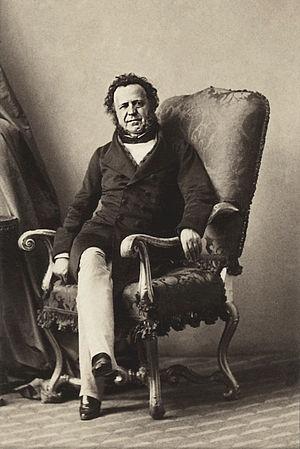
Paul, duc de Noailles (1802-1885), écrivain et historien français.